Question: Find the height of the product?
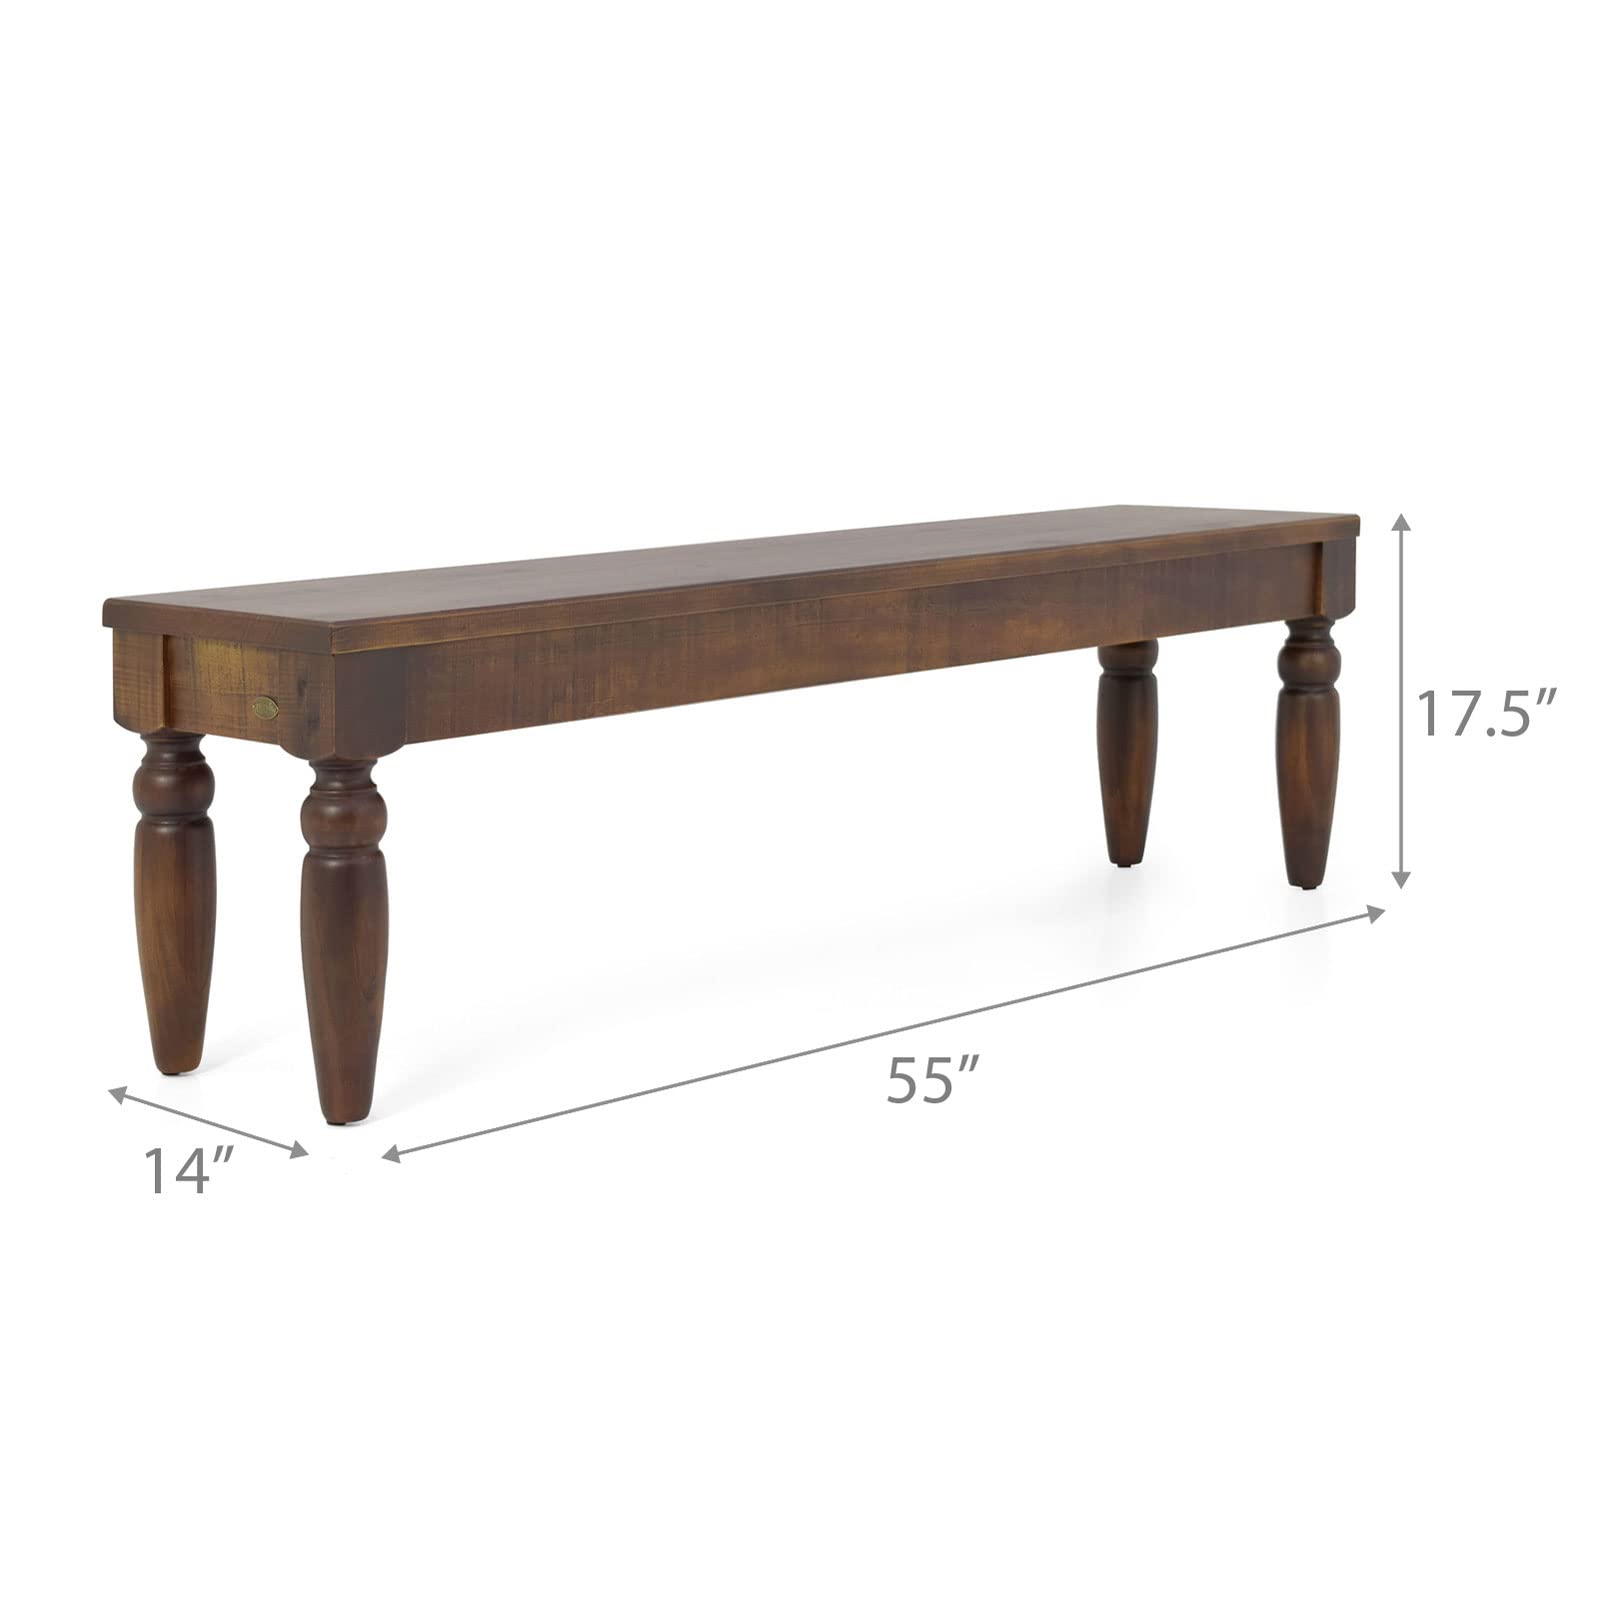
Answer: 17.5 inch